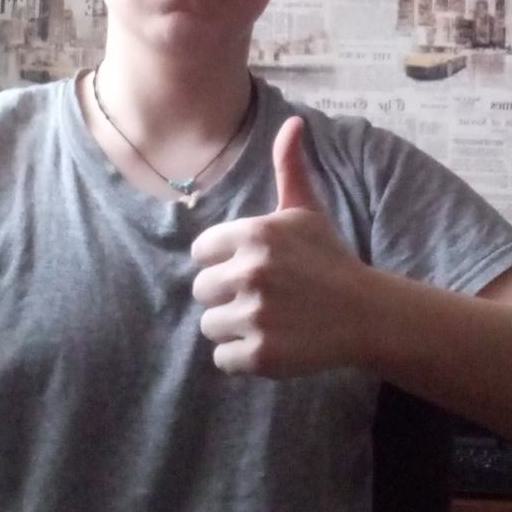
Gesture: like